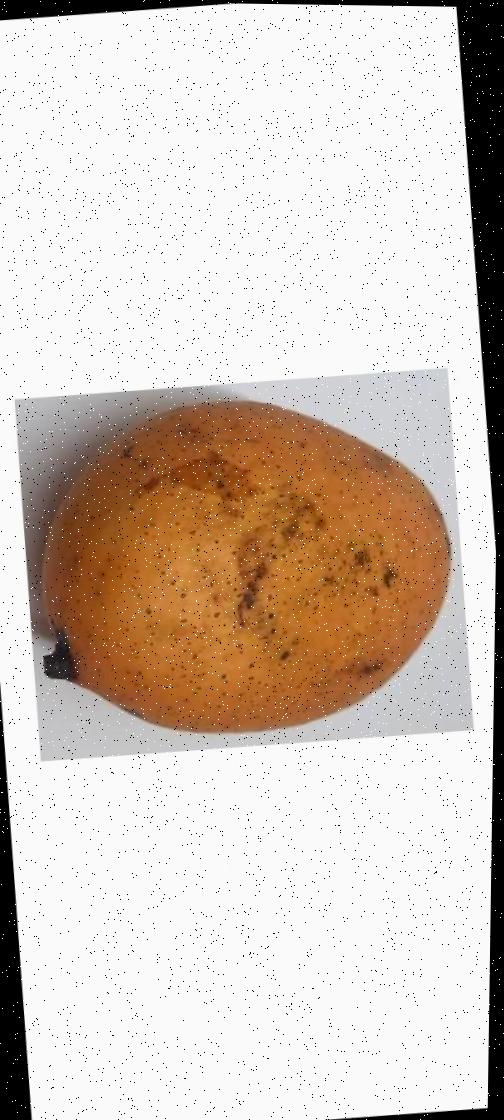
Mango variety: Ashshina Classic